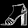
Label: Sandal